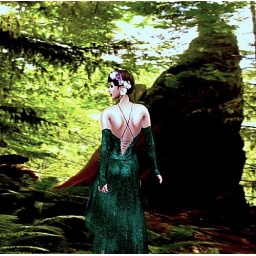
fantasy in a green dress